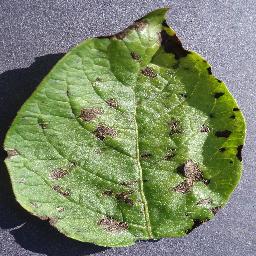
Etiqueta: Tizon_Temprano